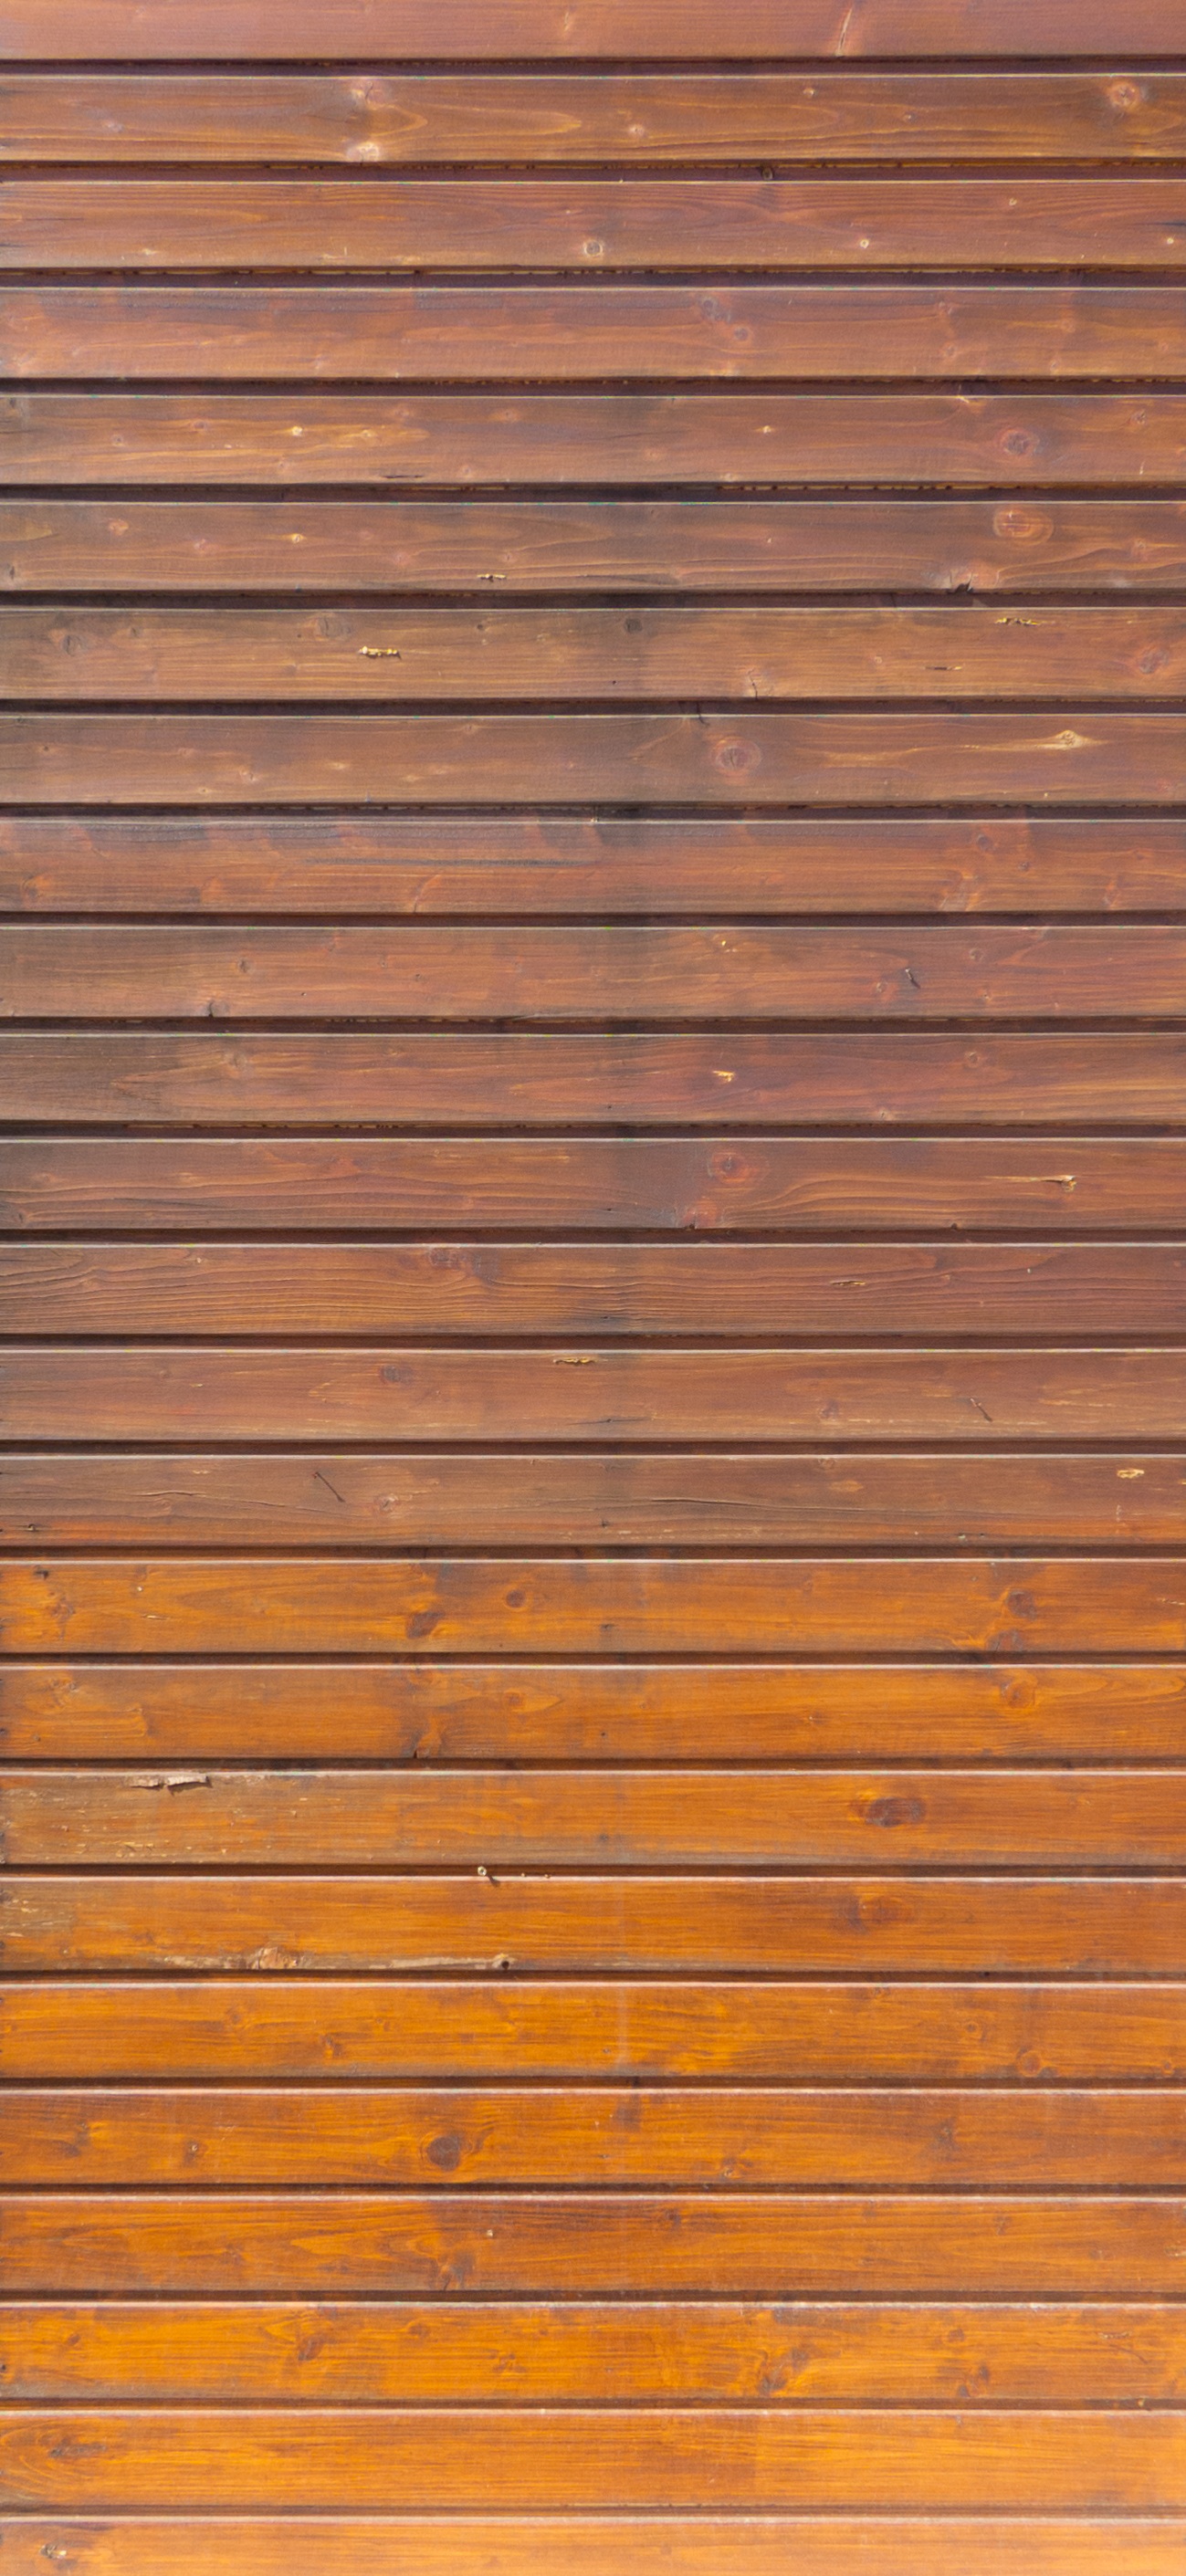
board, wood, texture, plank, floor, wall, natural, lumber, hardwood, wooden, flooring, wood flooring, window covering, outdoor structure, laminate flooring, wood stain